Haldane Robert Mayer

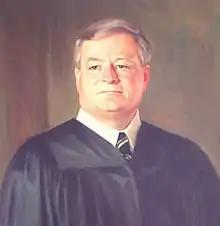

Haldane Robert Mayer (born February 21, 1941) is a senior United States circuit judge of the United States Court of Appeals for the Federal Circuit.